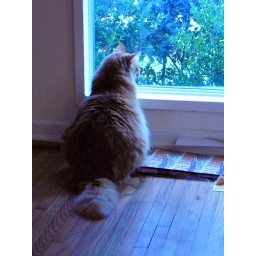
Last night I went over to some friends' house and met their very large cat Pumpkin.